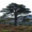
Label: pine_tree